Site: brandenburg
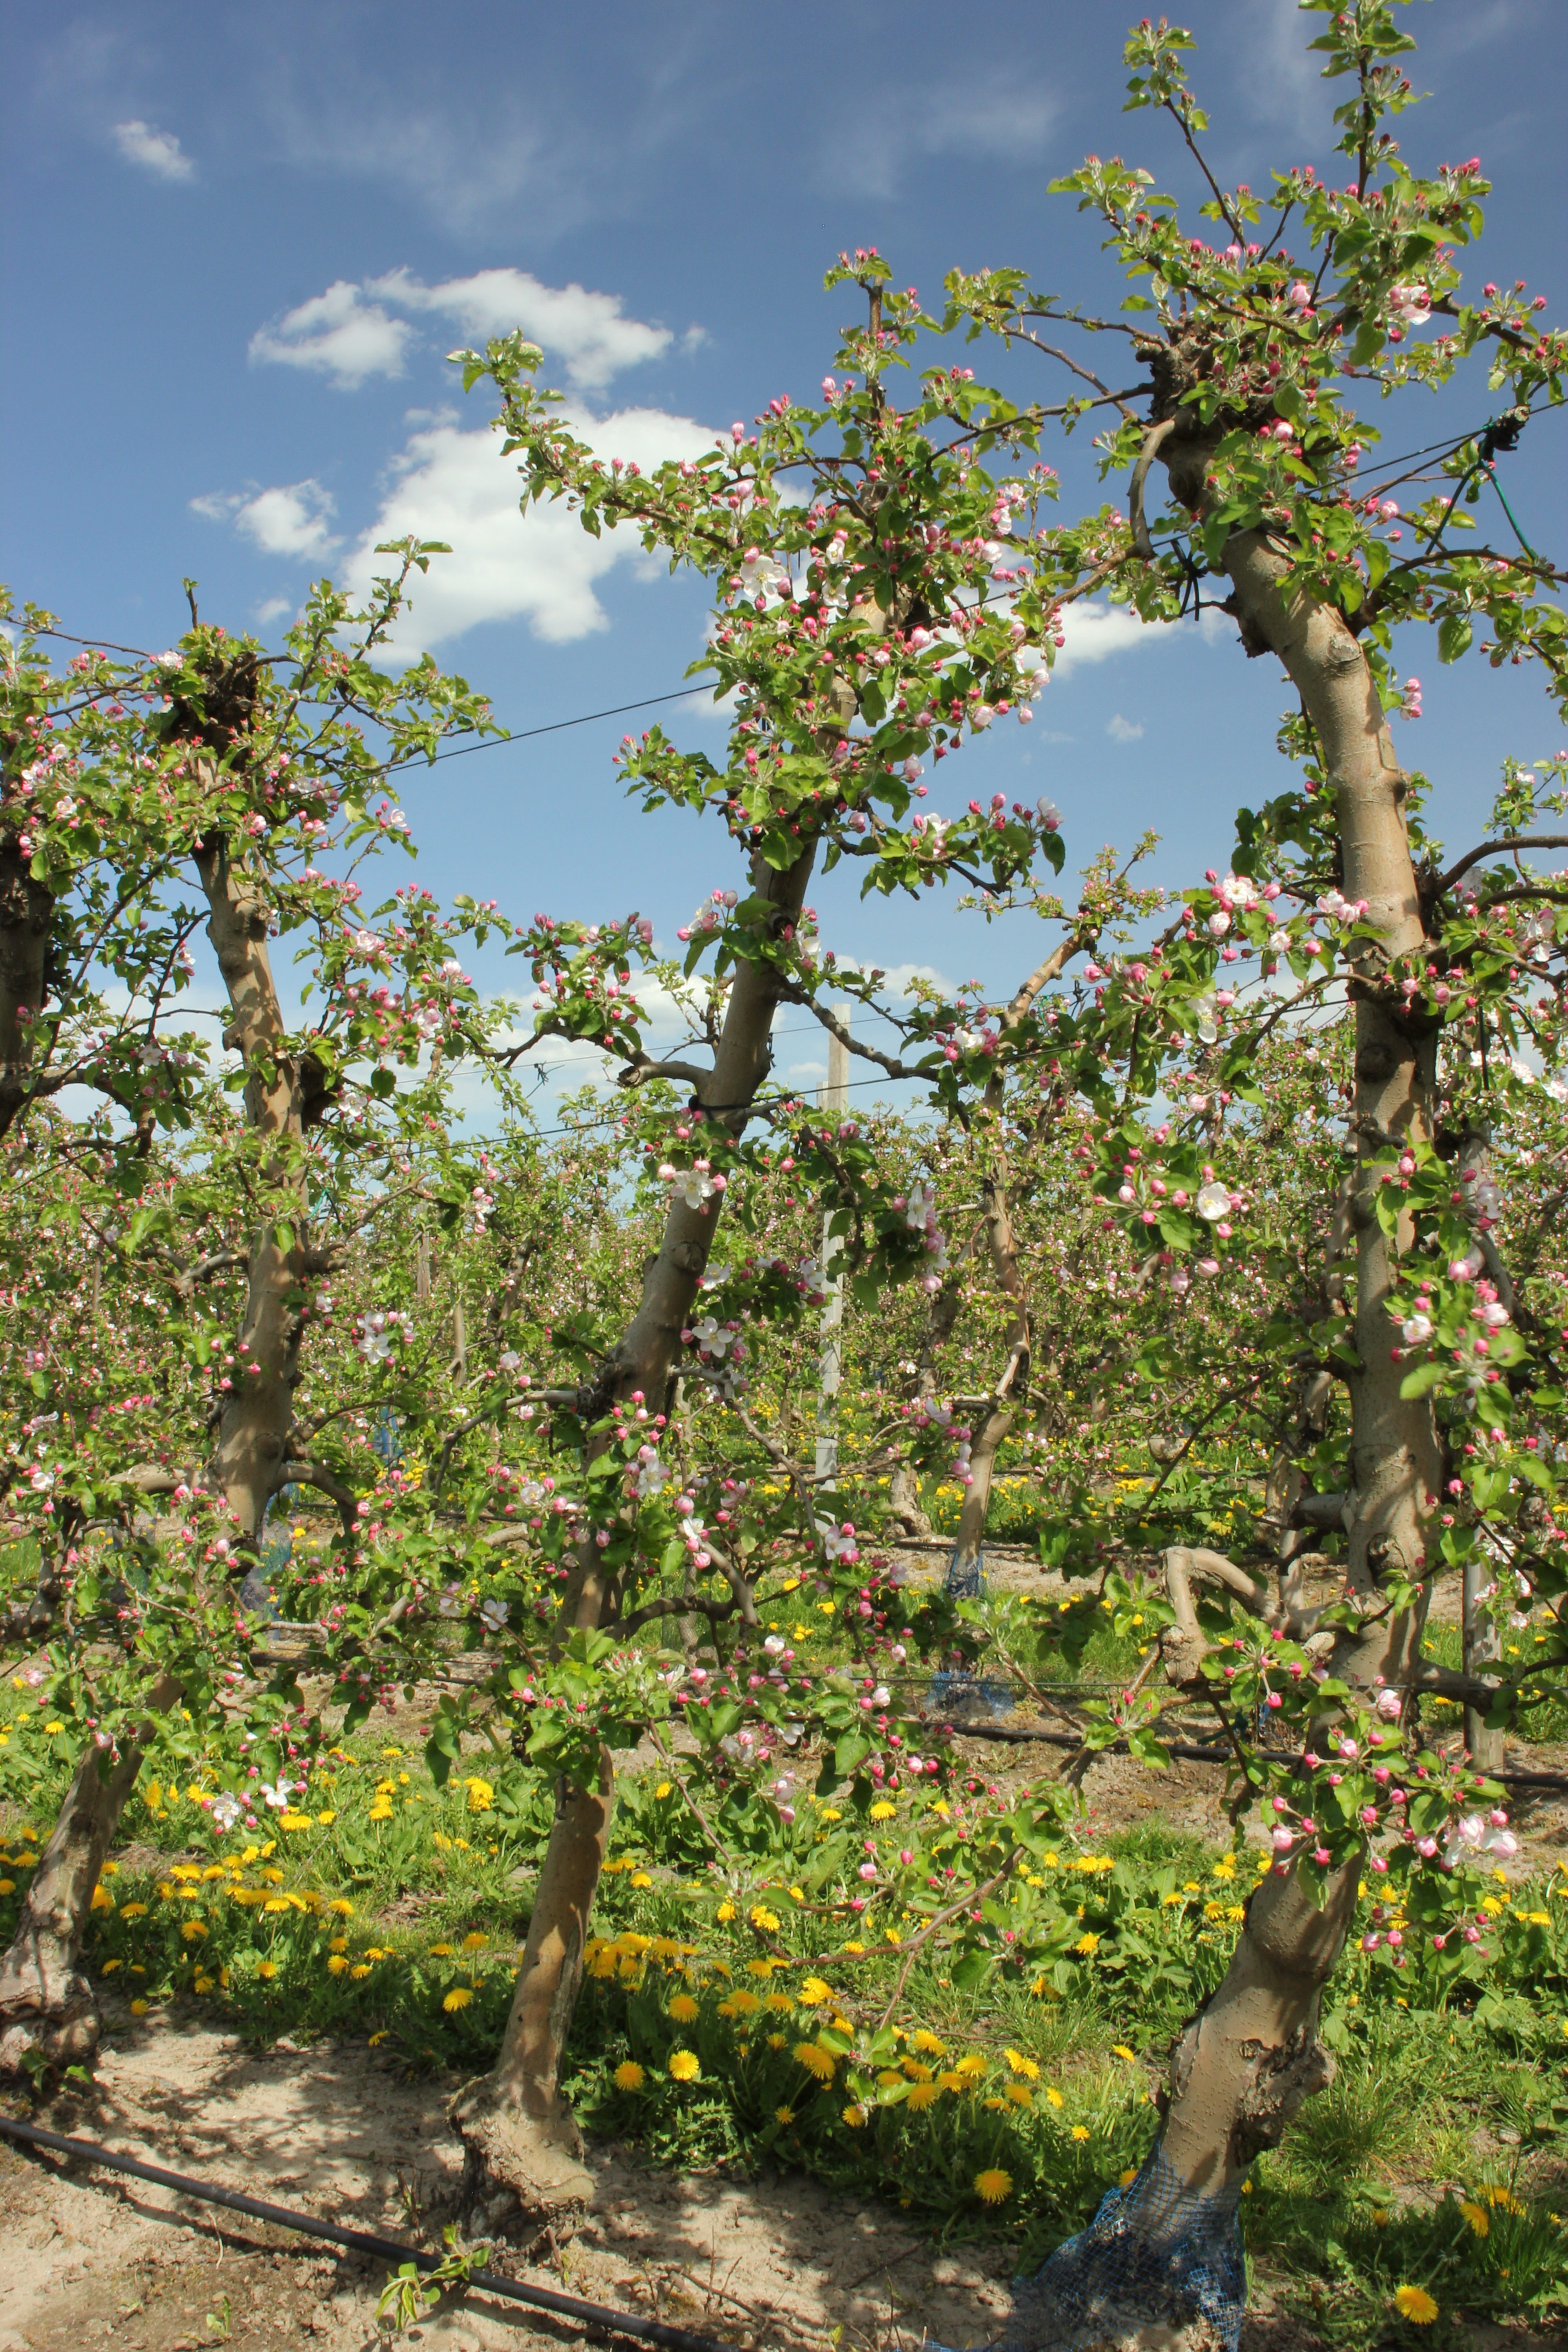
Growth stage (BBCH 57): Inflorescence emergence